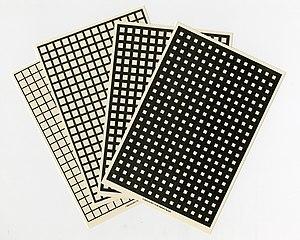
La carte étalon de Ringelmann est une carte qui permet de déterminer visuellement la densité ou l'opacité apparente d'une fumée.